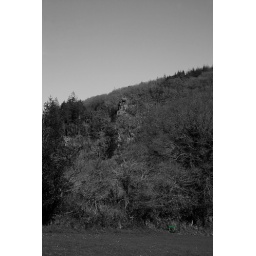
green park bench below chimney rock